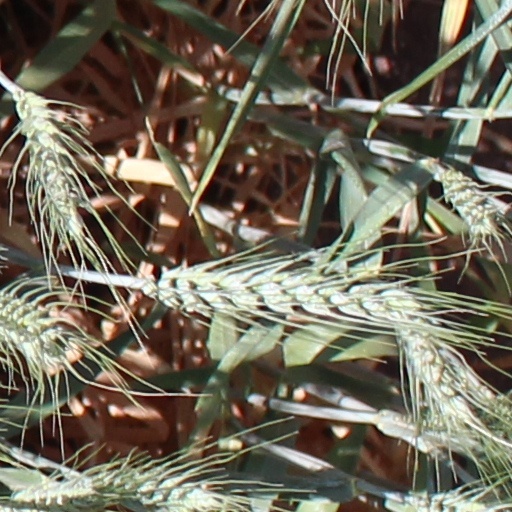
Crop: wheat